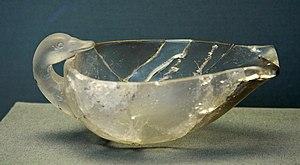
Le musée national archéologique d’Athènes est le principal musée archéologique de Grèce. Il dépend directement du Directorat général des antiquités rattaché au ministère grec de la Culture. Il est dirigé par Georgios Kakavas. Il possède l’une des plus vastes collections d’antiquités grecques au monde. Il abrite plus de 20 000 objets datant de la préhistoire à la fin de l'Antiquité venus de l'ensemble de la Grèce.